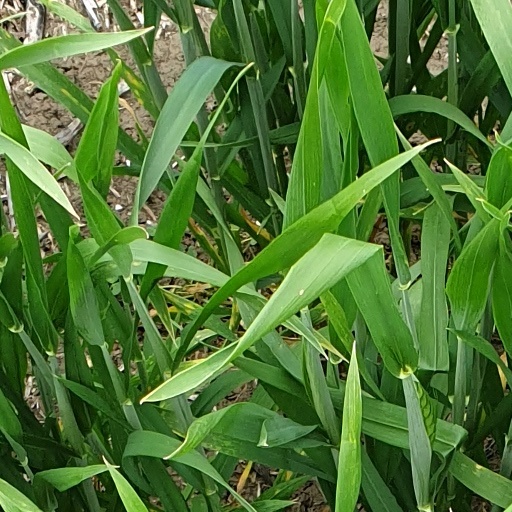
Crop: wheat